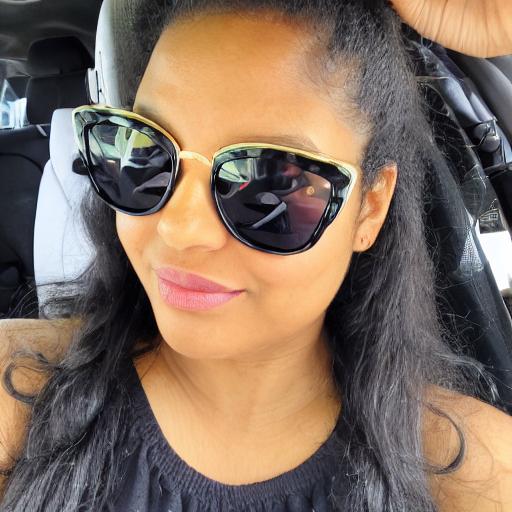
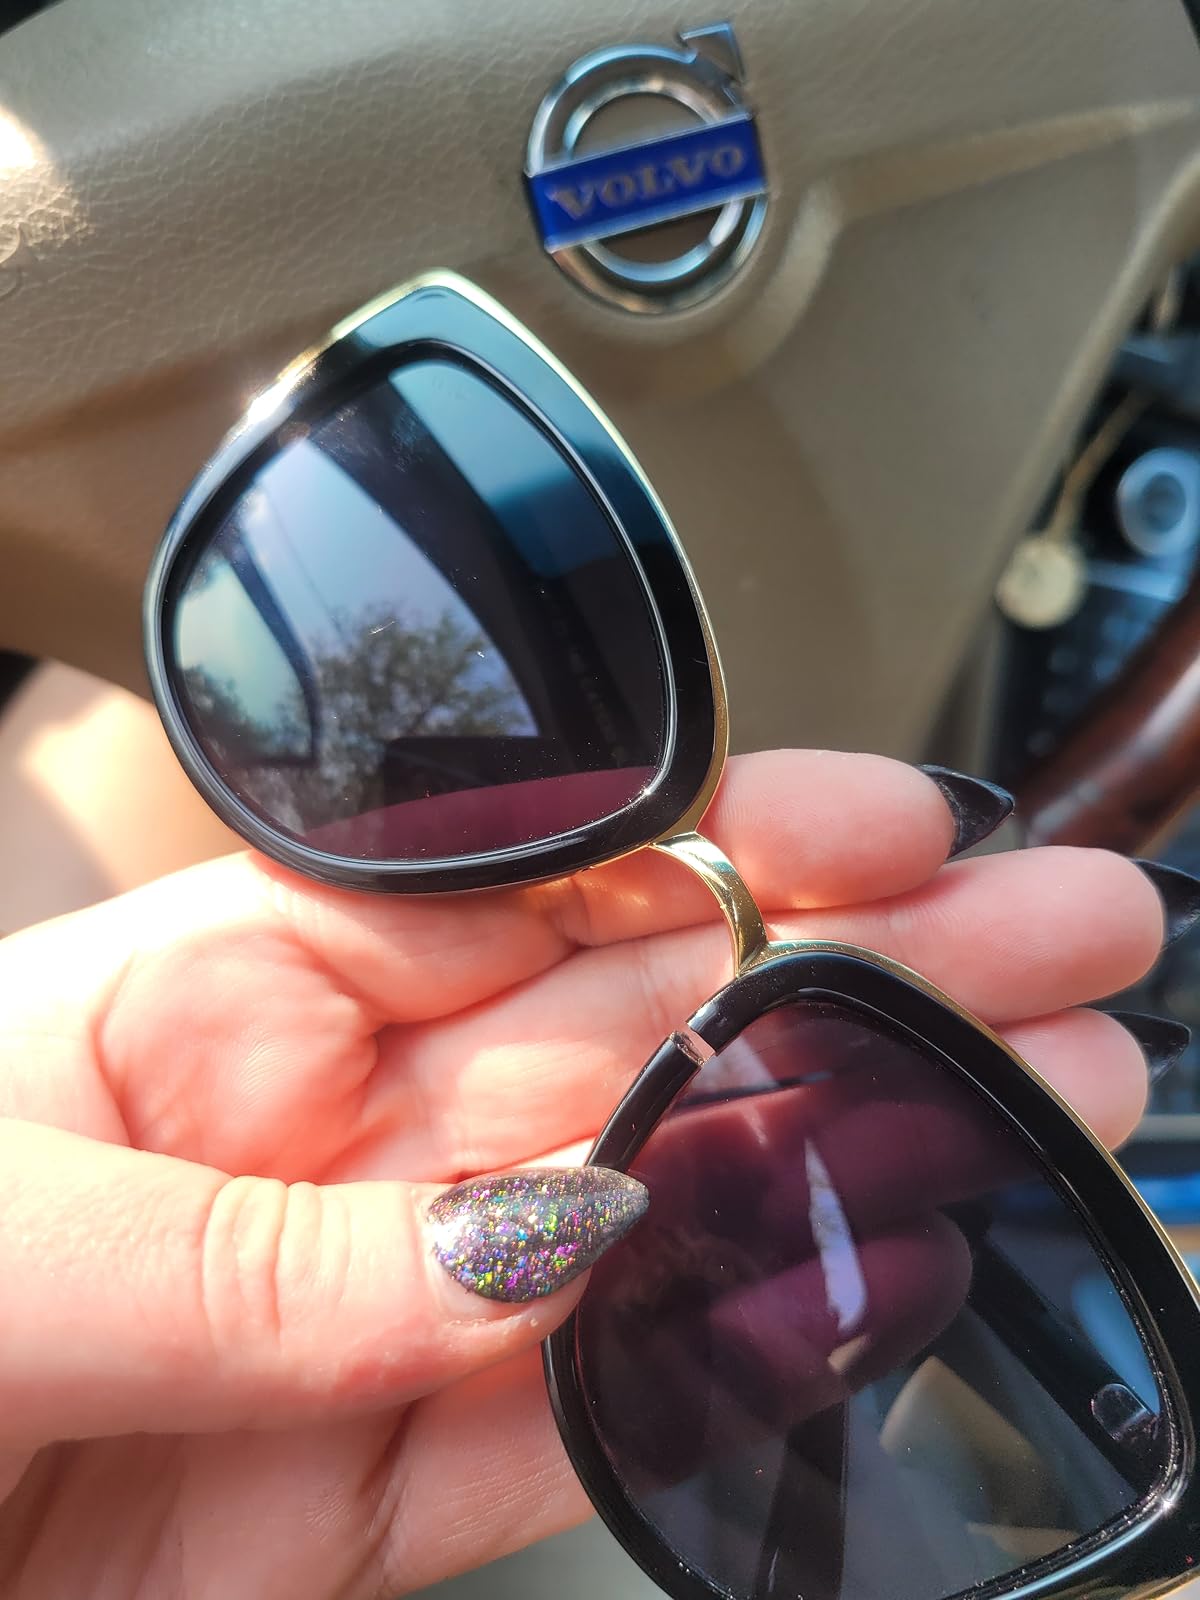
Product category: accessories_sunglasses
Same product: no